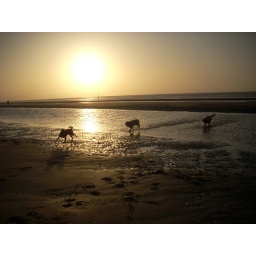
Alix is a female golden retriever and a service dog in training. Picture taken by her foster family.